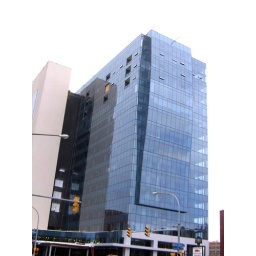
I've now posted photos of shiny blue glass construction in Detroit, Indianapolis, and Buffalo...